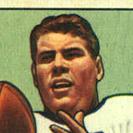
Age: 28